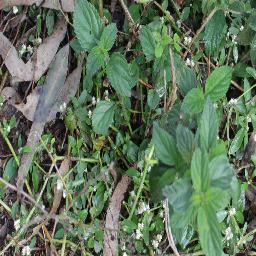
Label: lantana